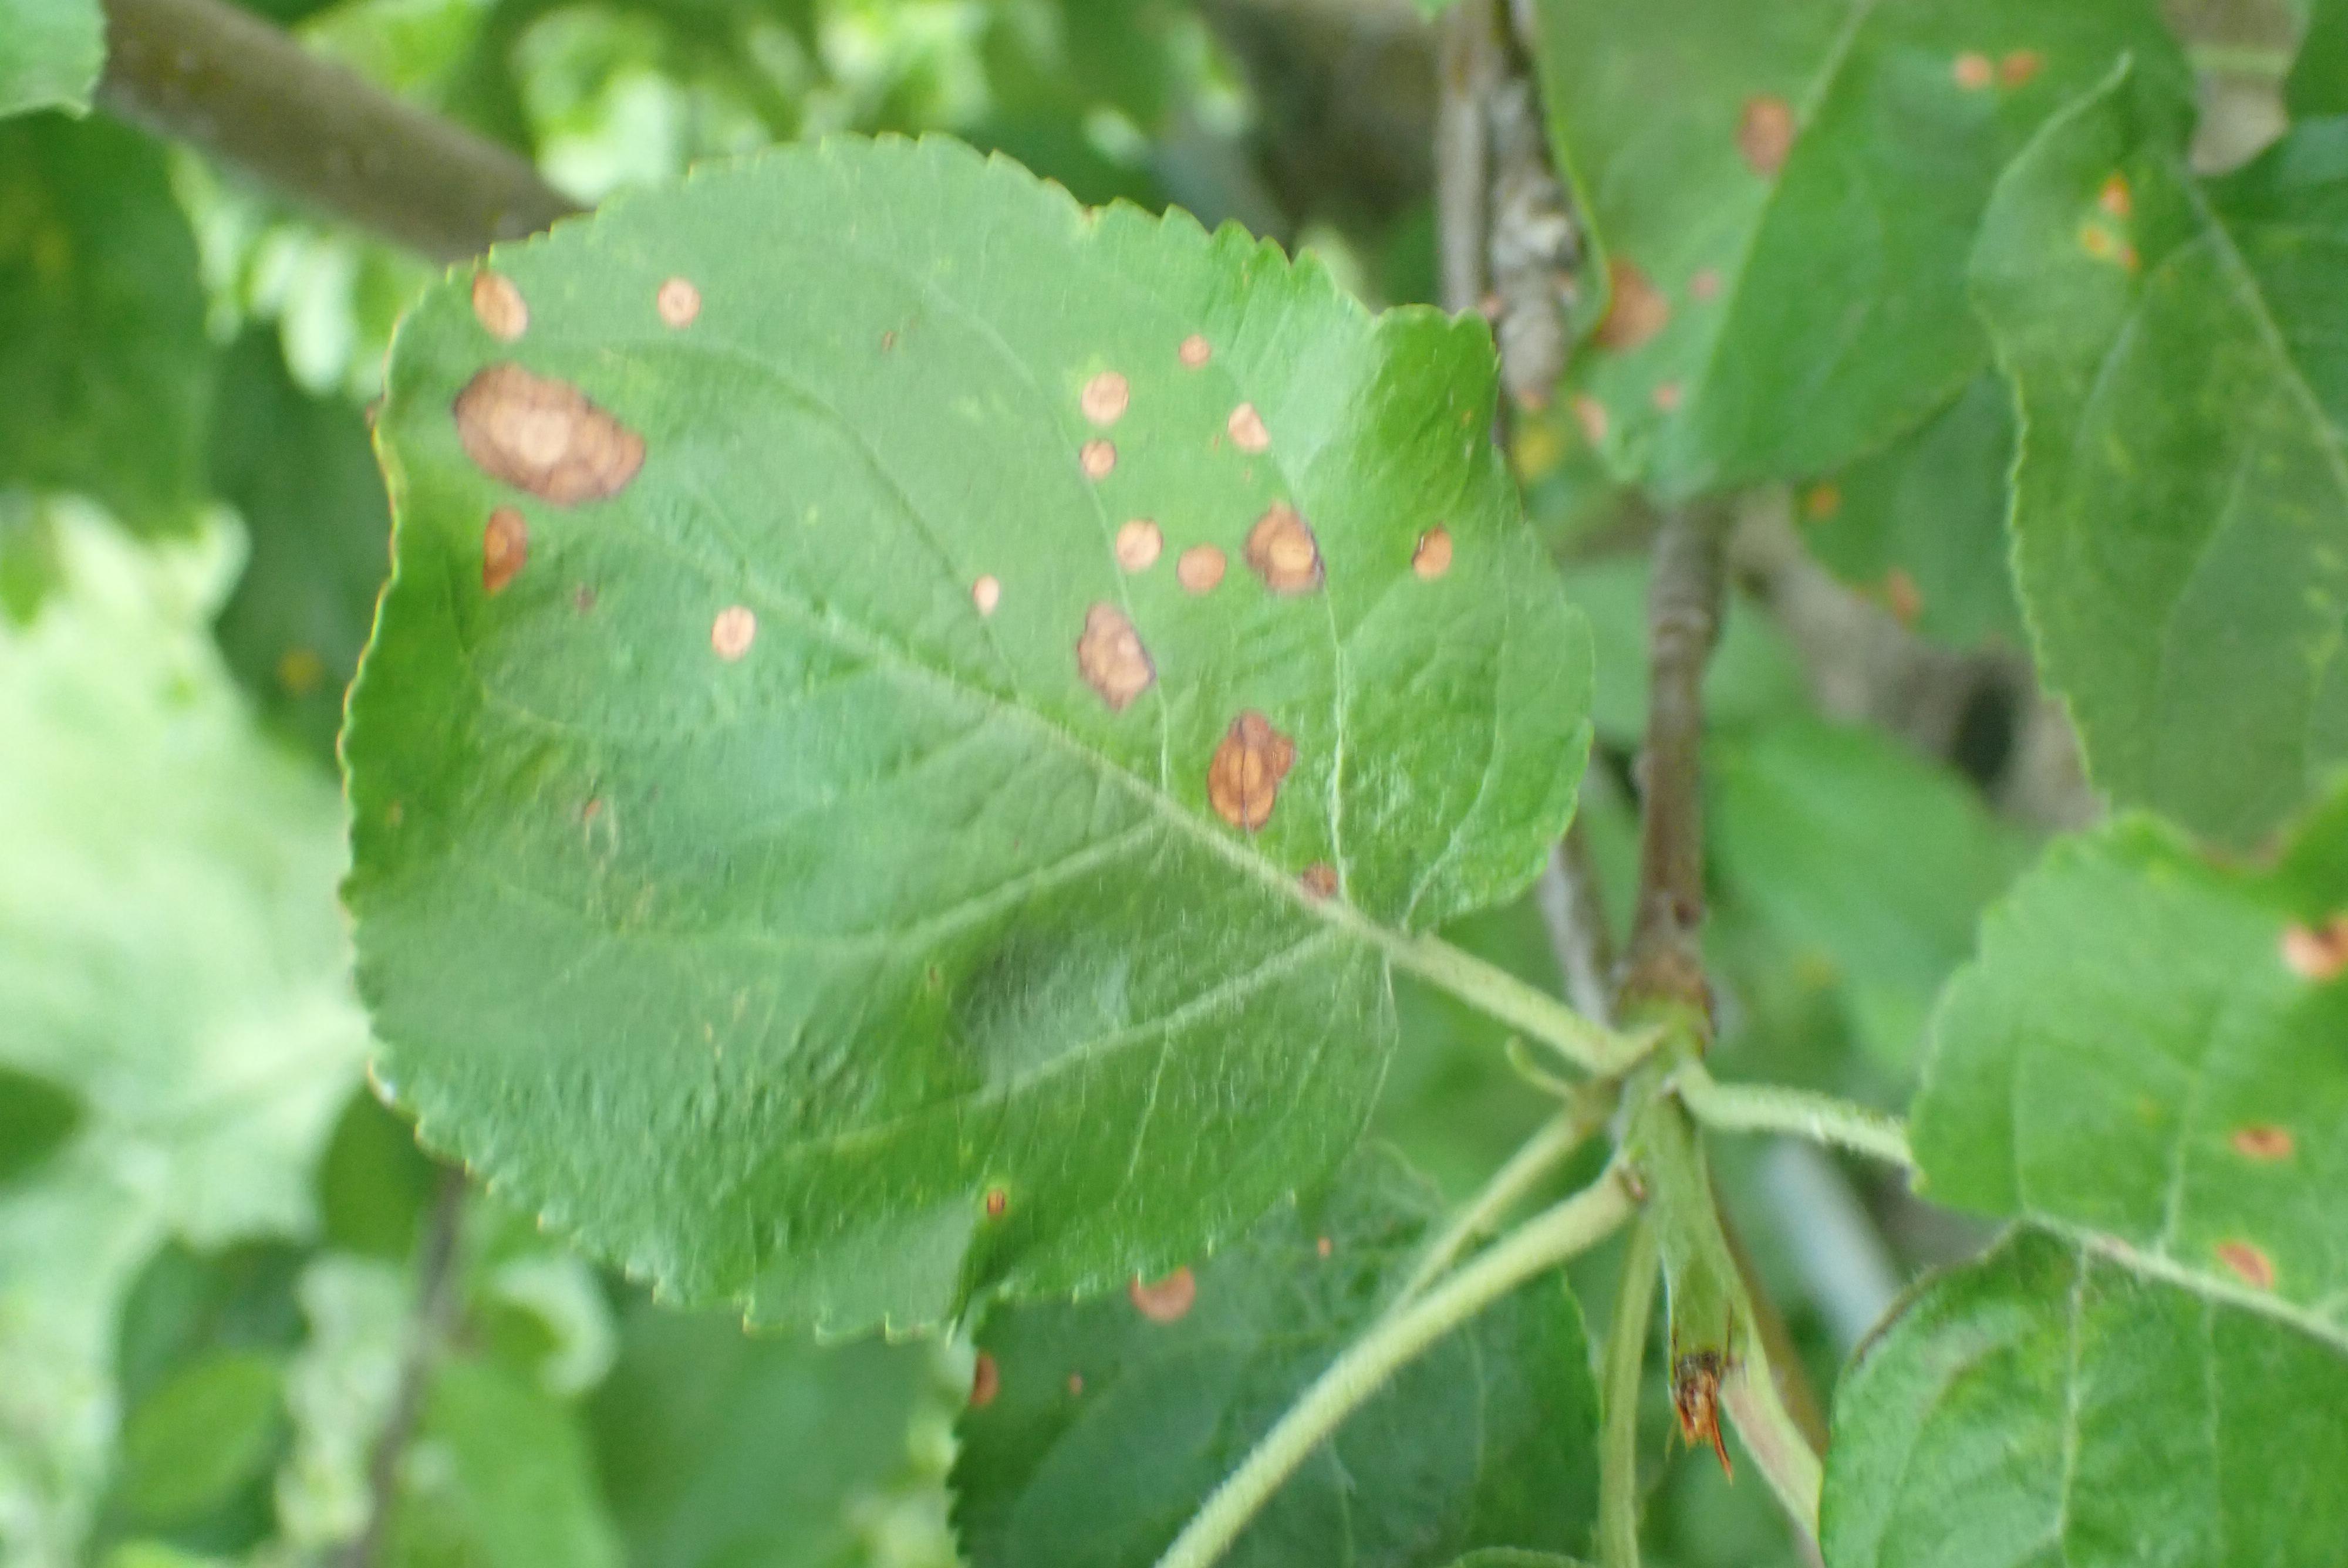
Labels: frog_eye_leaf_spot